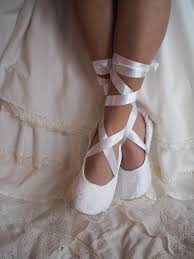
Label: Ballet Flat